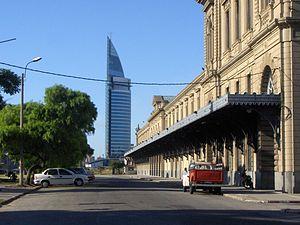
Située à Montevideo, Uruguay, cette voie sans issue s'appelle rue Río Negro. On note à droite la façade latérale de l'ancienne gare General Artigas. Dans le prolongement de la rue, à quelques six cents mètres, se dresse la tour de télécommunictaions ANTEL.